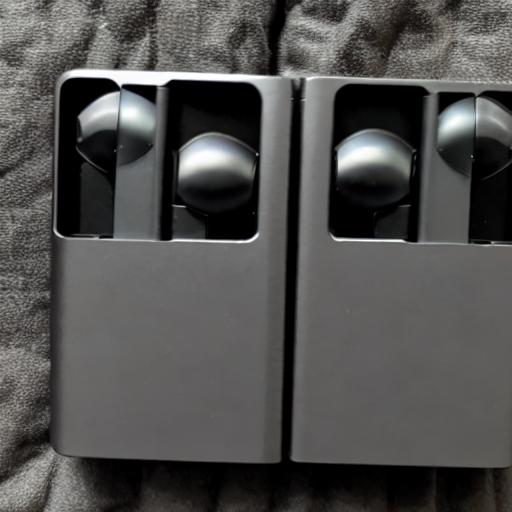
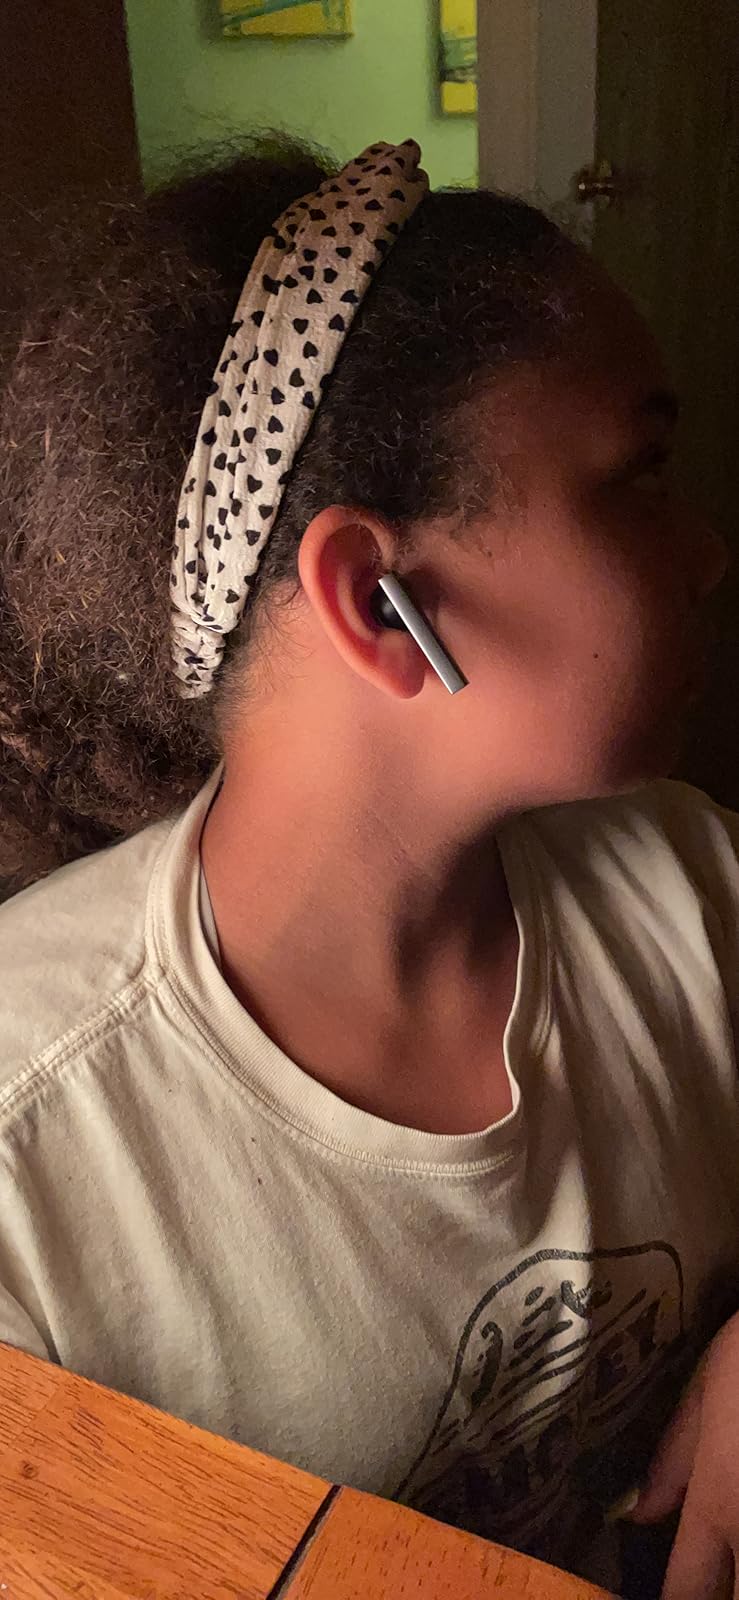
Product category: earbuds
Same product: no